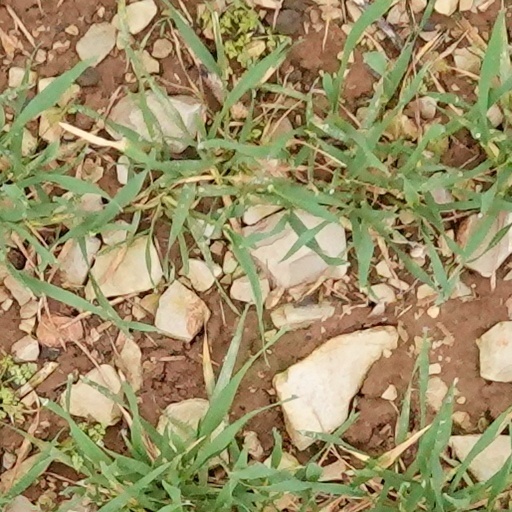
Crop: wheat